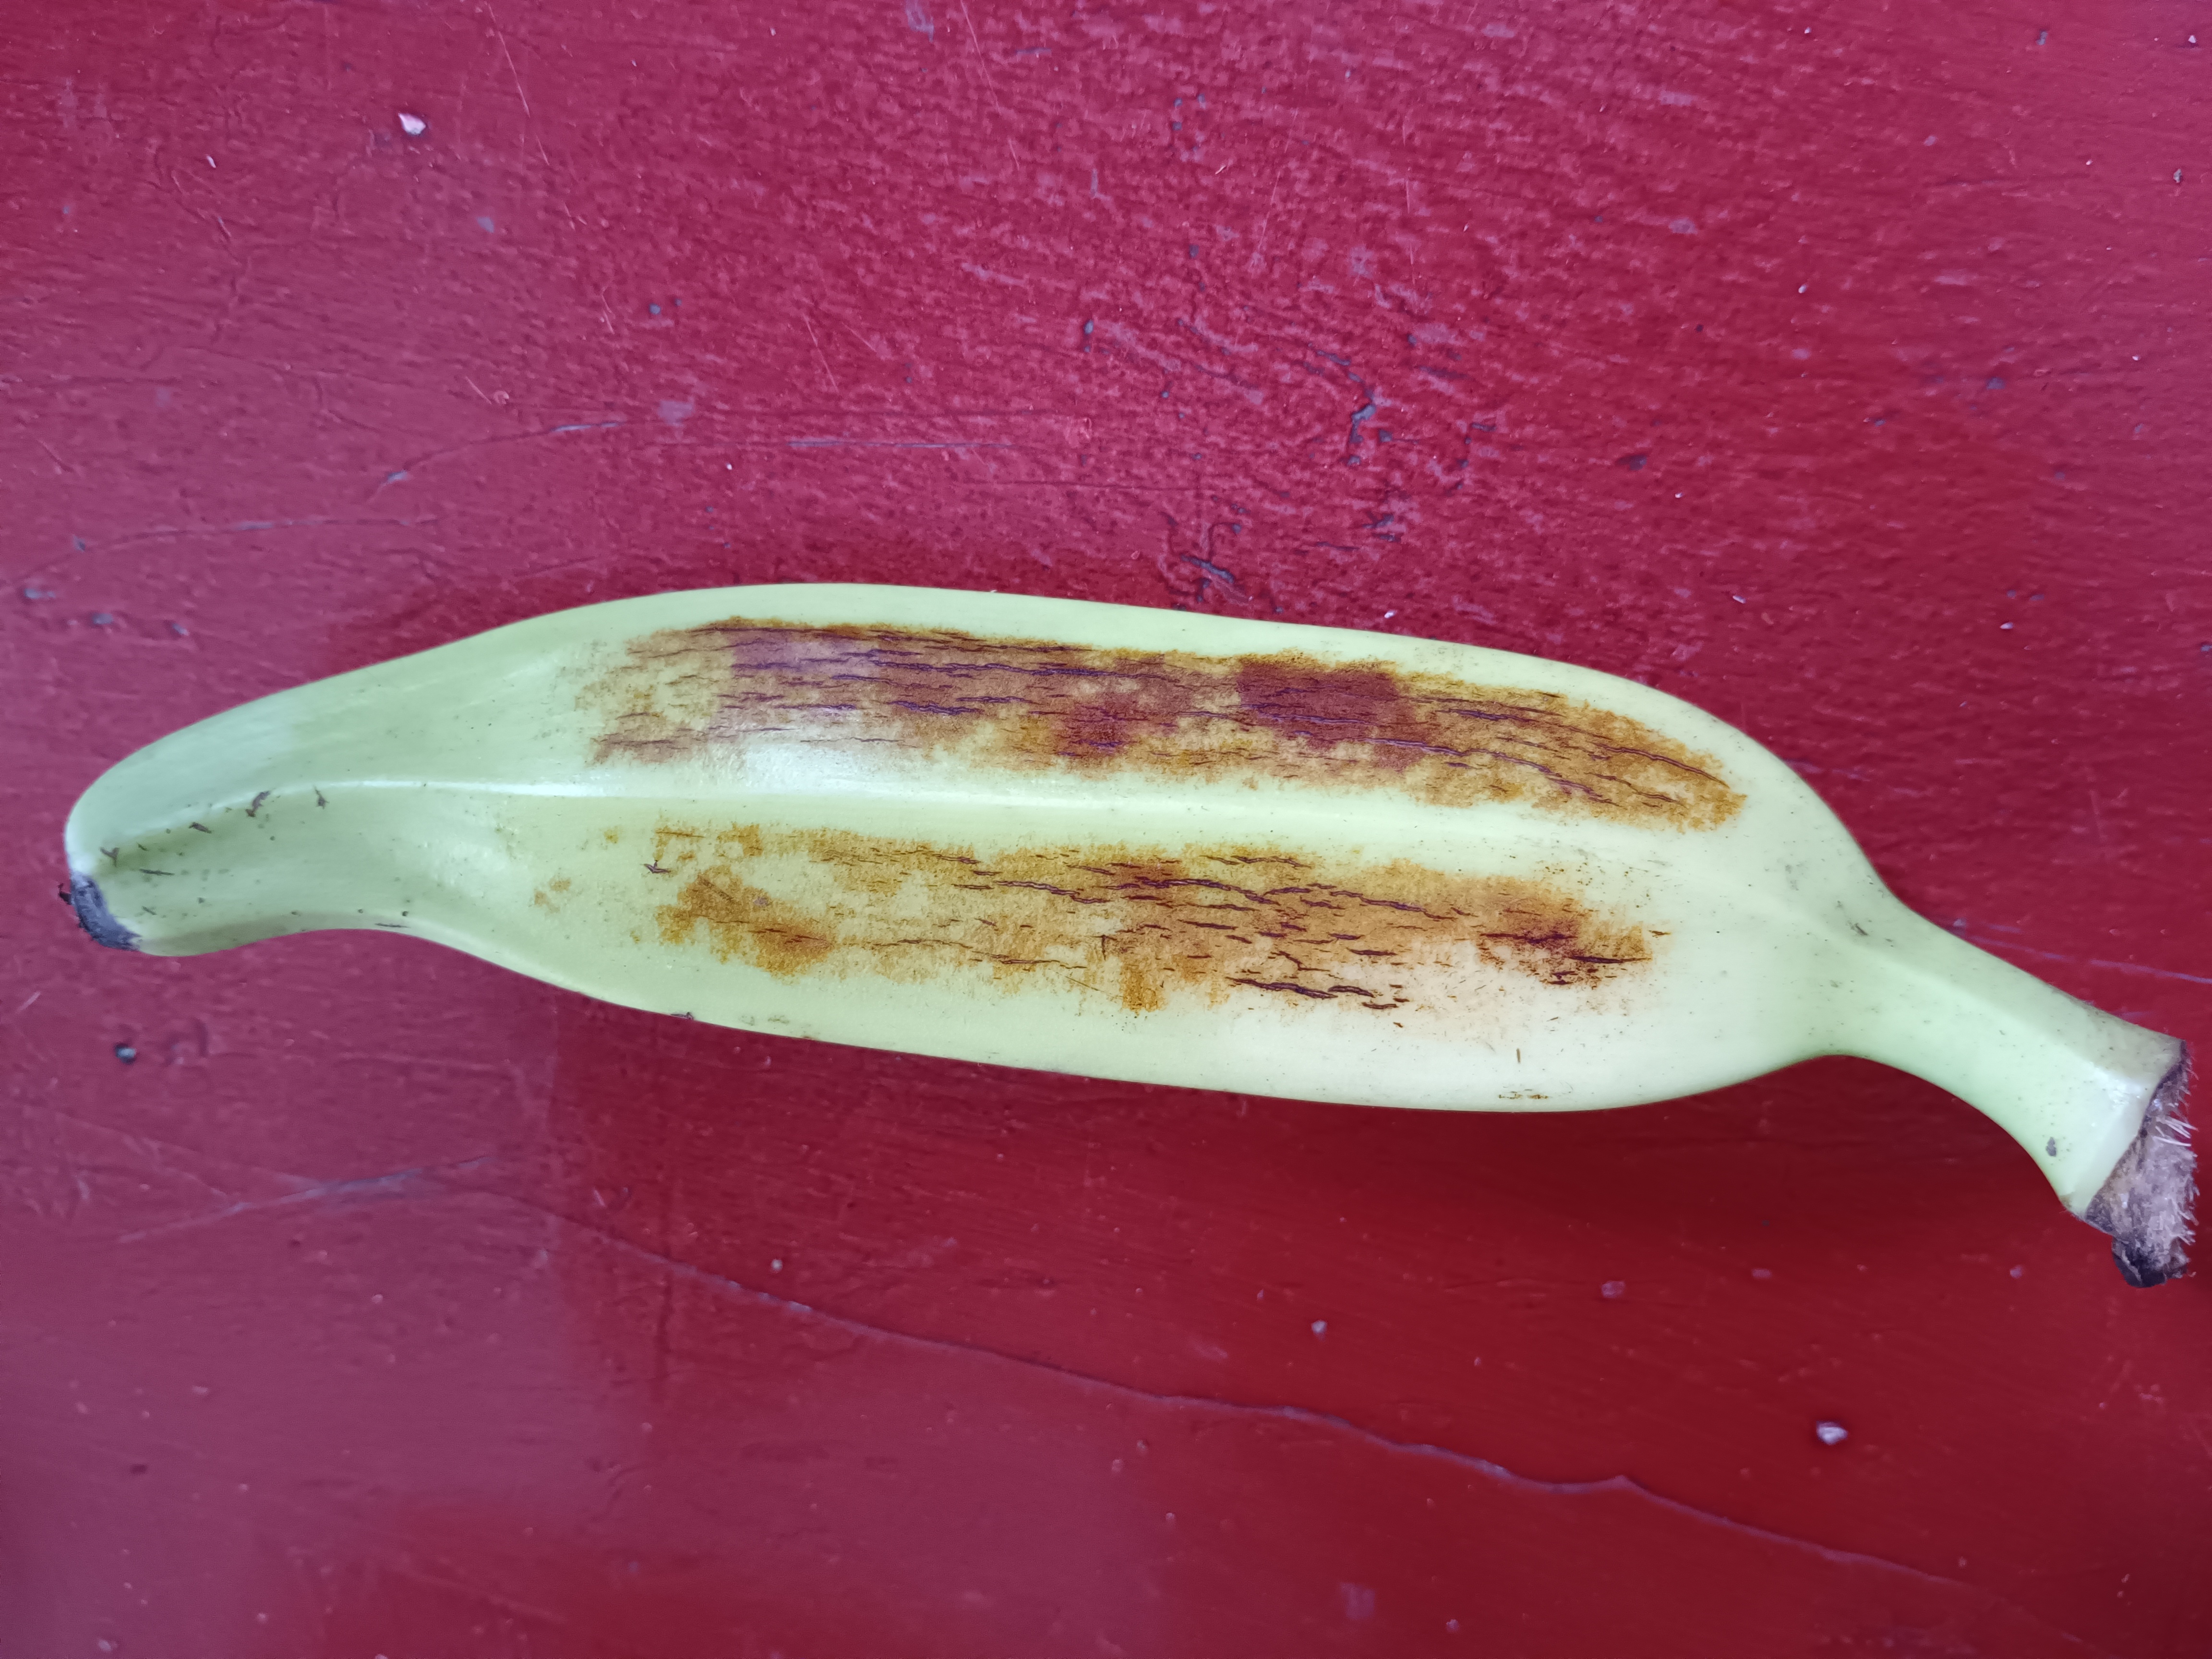
Banana variety: Anaji